Karasaki Station

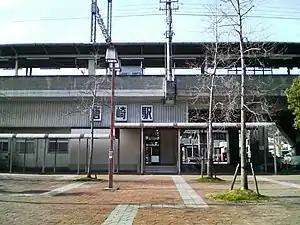
Karasaki Station, February 2008

is a passenger railway station located in the city of Ōtsu, Shiga Prefecture, Japan, operated by the West Japan Railway Company (JR West).